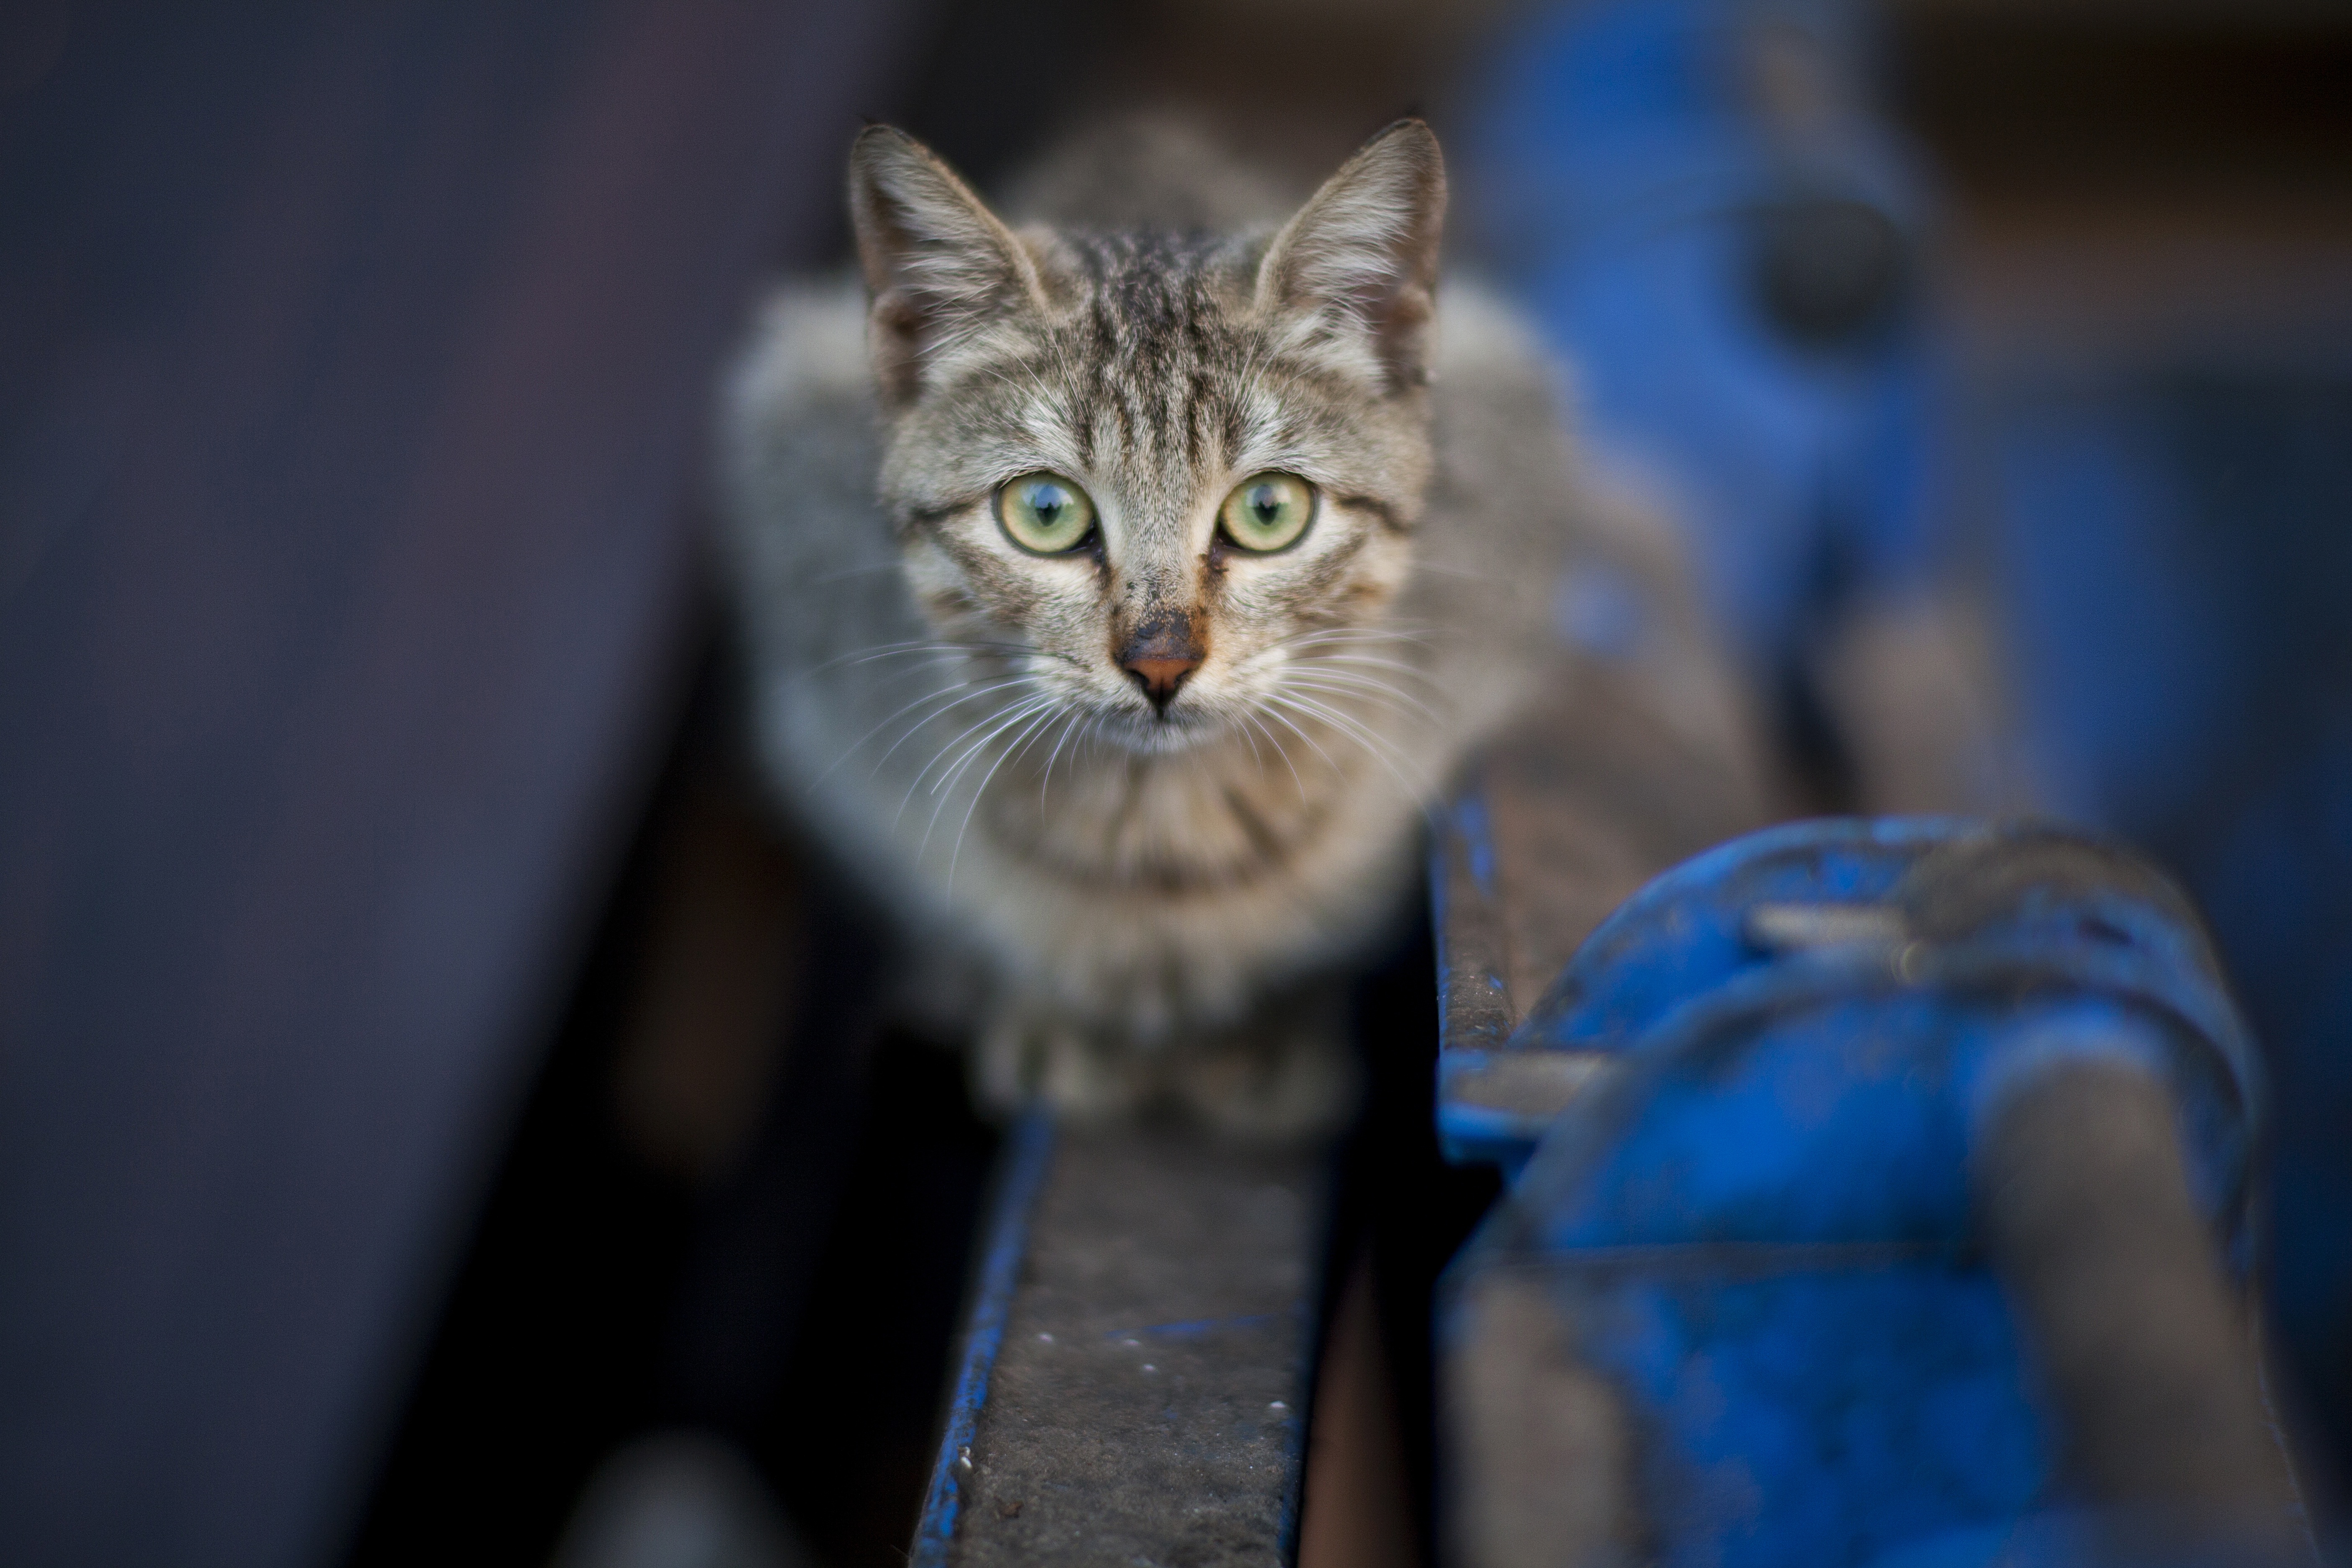
nature, outdoor, street, animal, cute, kitten, cat, mammal, blue, close up, pets, whiskers, vertebrate, beauty, beautiful, macro photography, small to medium sized cats, cat like mammal